Adventure racing

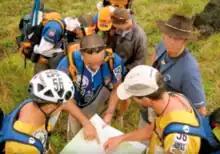
Ian Adamson and Mark Burnett at Eco-Challenge Fiji 2002

The United States Adventure Racing Association "USARA" was formed in 1998. The USARA was the first "national governing body" for the sport of adventure racing and arose from the need for safety standards, insurance and to promote the growth of adventure racing in the United States. USARA has added national rankings, a national championship, and ecological standards to the list of benefits provided for the sport of adventure racing.